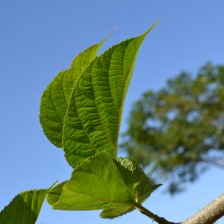
Variety: TaiwanStraberry